Vassiliy Levit

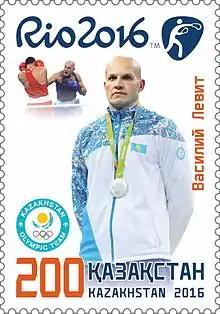
Levit on a 2016 stamp of Kazakhstan

Vassiliy Levit (born 24 February 1988) is a Kazakh heavyweight amateur boxer who won a silver medal at the 2016 Summer Olympics.